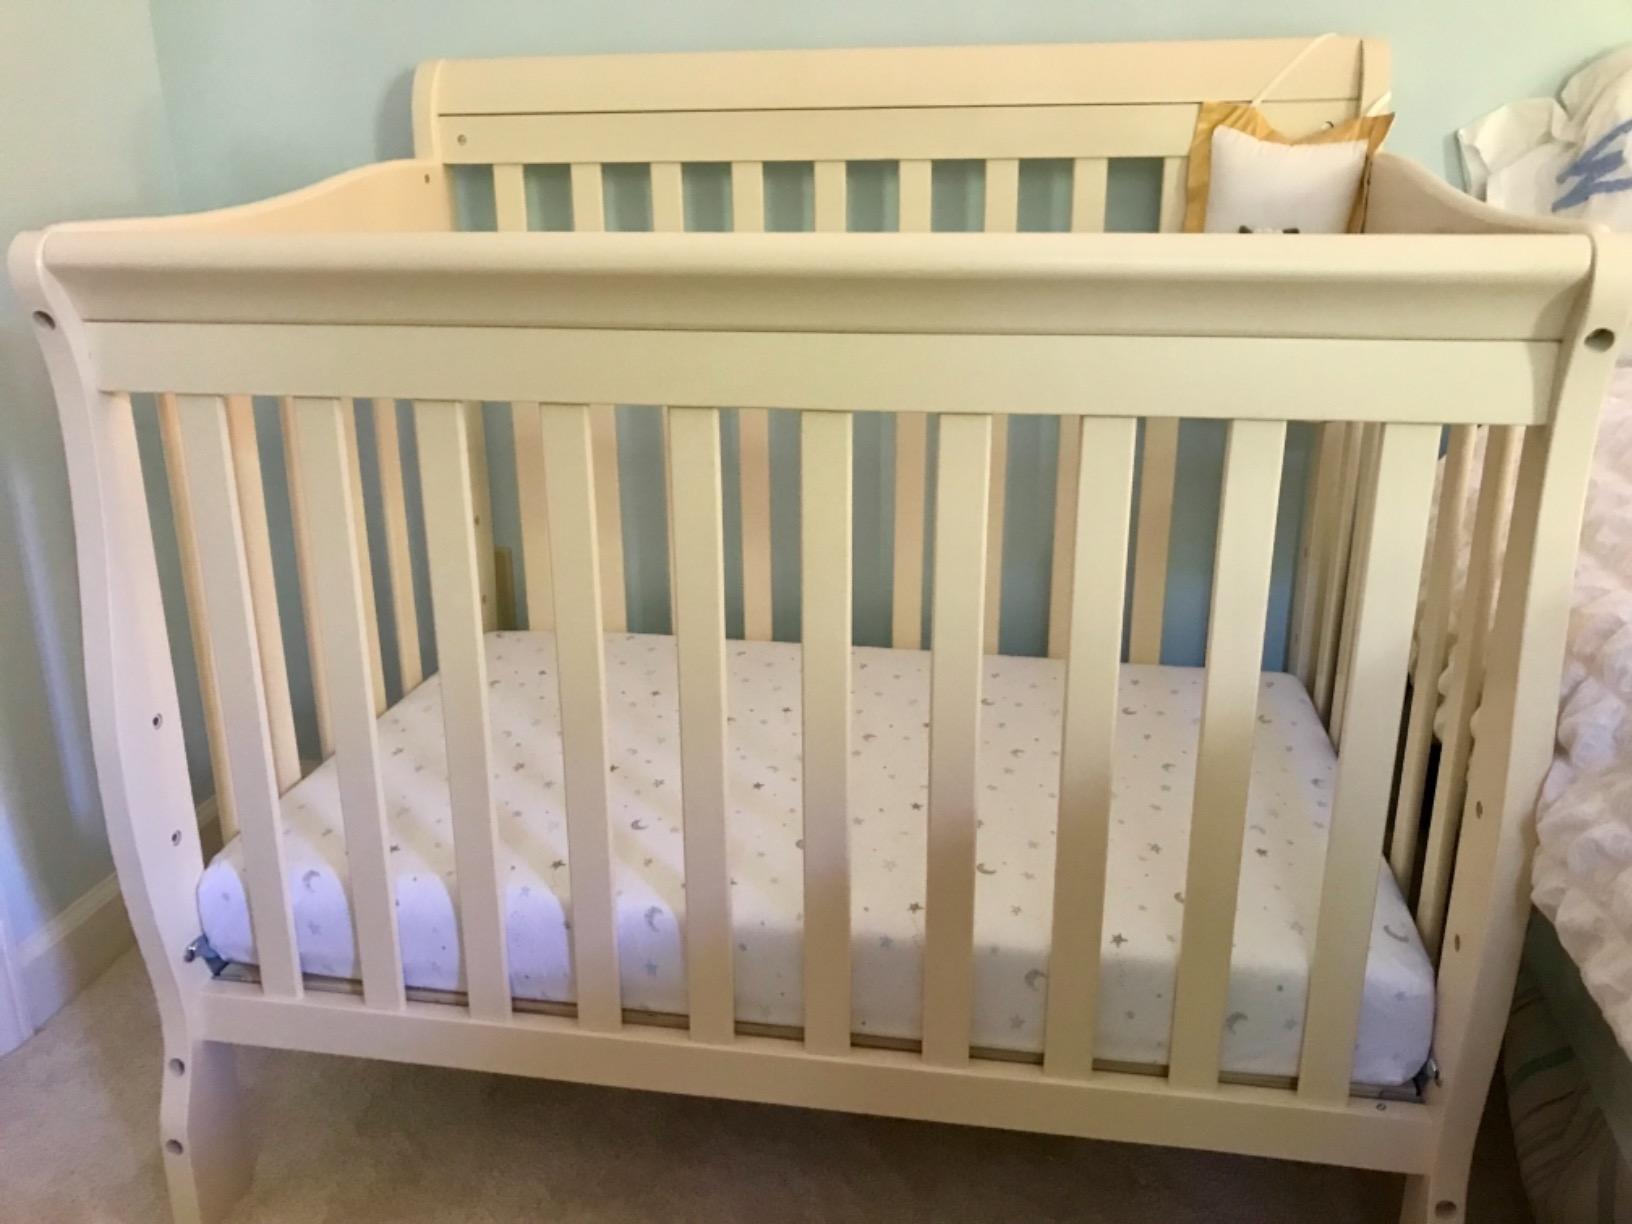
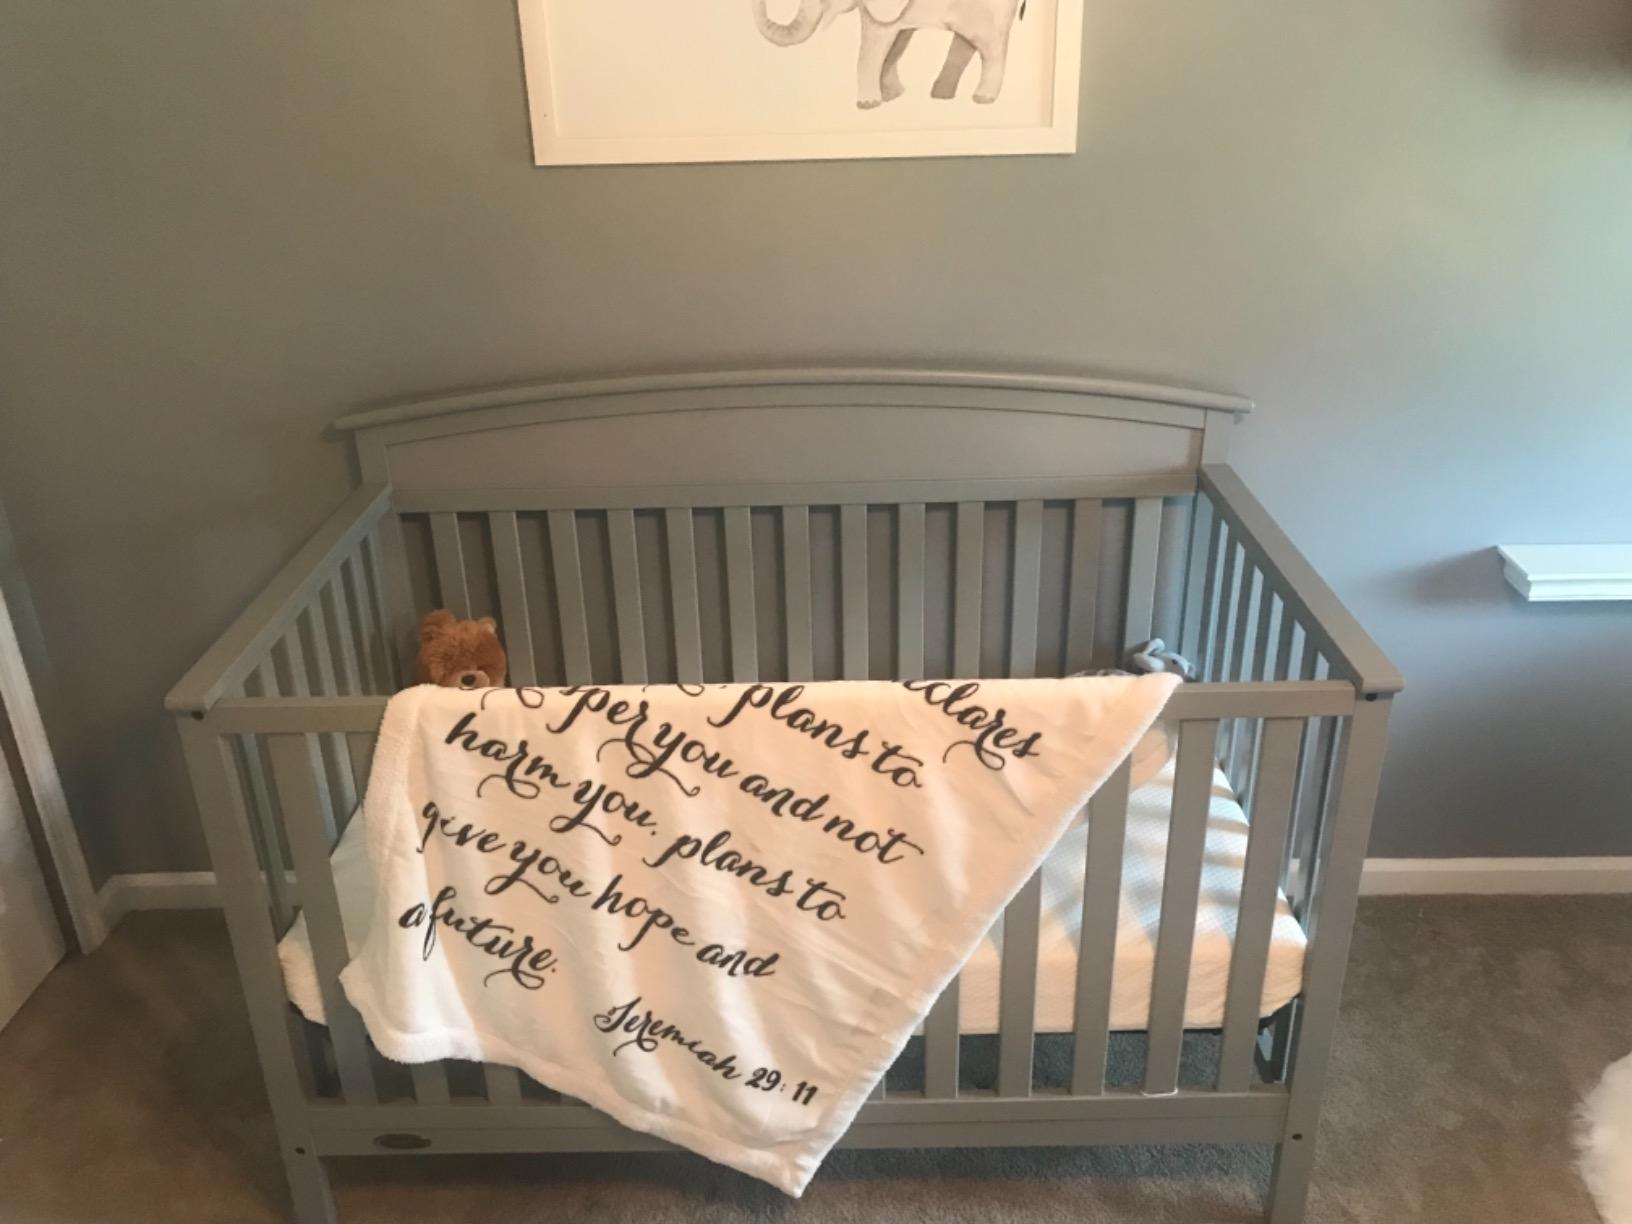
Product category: products_crib
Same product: no